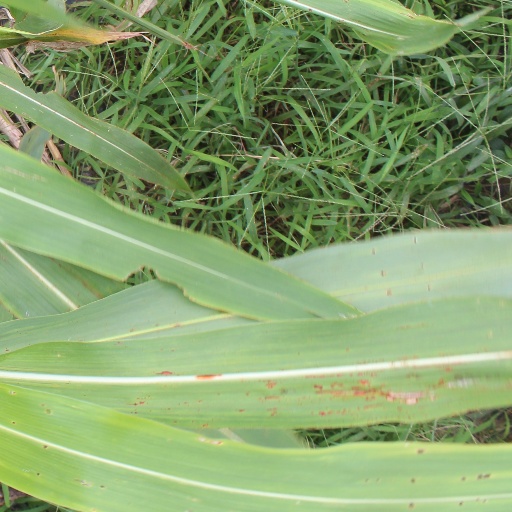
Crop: sorghum